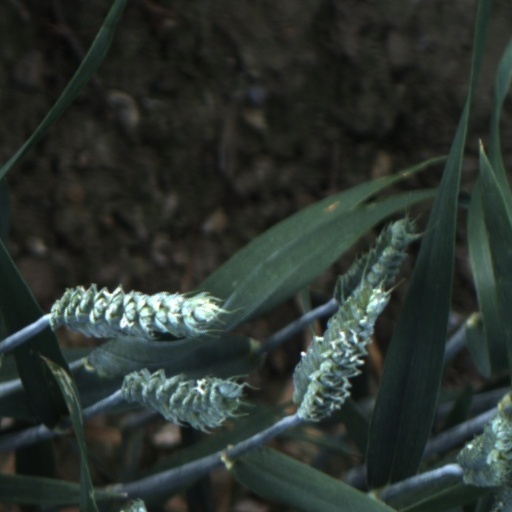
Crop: wheat